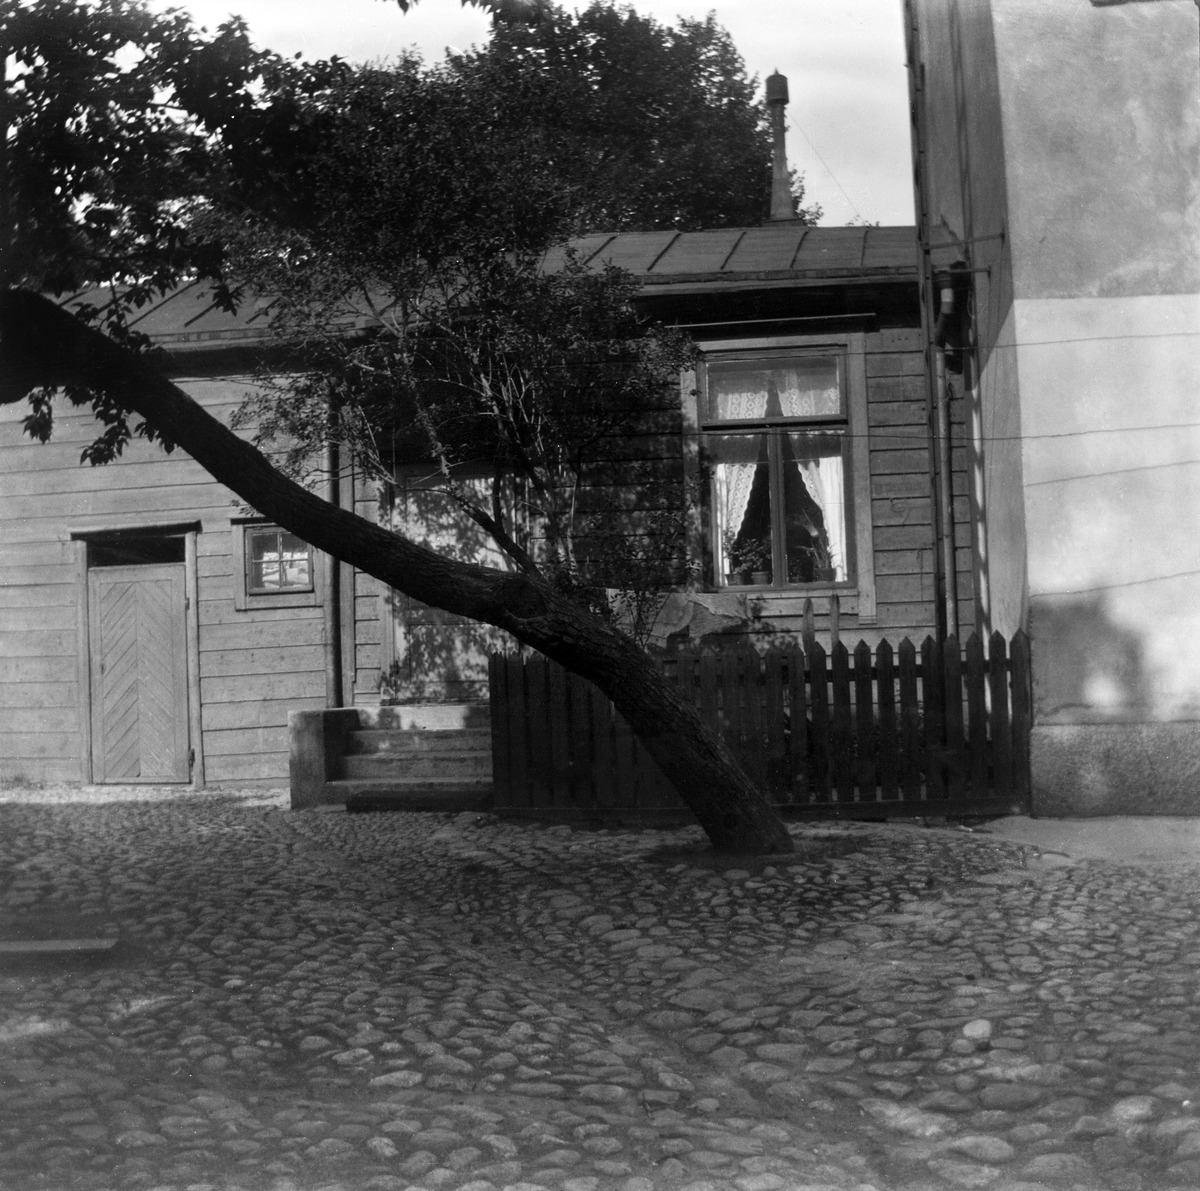
Bulevardi 7-9, piha
sisällön kuvaus: Bulevardi 7-9, piha. mustavalkoinen
Kuvaaja: Timiriasew, Ivan, valokuvaaja
Ajankohta: kuvausaika 1890 - 1920 n.
Paikka: Suomi, Uusimaa, Helsinki, Kamppi Helsinki, Bulevardi 7-9
Aiheet: puurakennukset, asuinrakennukset, pihat